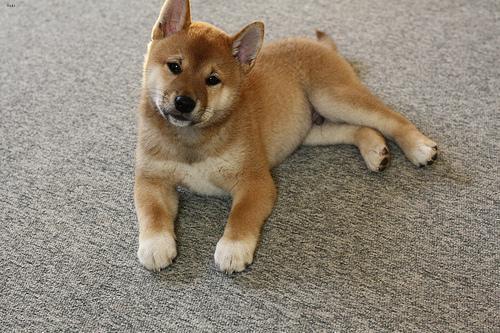
shiba inu